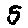
Label: 5